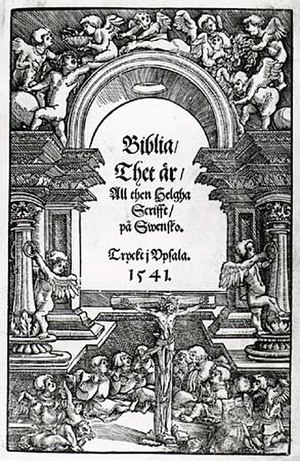
Svensk (sprog) / Historie / Nysvensk
Forsiden af Gustav Vasas bibel fra 1541. Der står: «Biblia / Thet är / All Then helgha Schrifft / på Swenſko. Tryckt i Upſala. 1541»
Svensk er et østnordisk sprog som tales af omkring 9.500.000 mennesker først og fremmest i Sverige, på Åland og i dele af Finland.